Mohammed Aziz Khan (businessman)

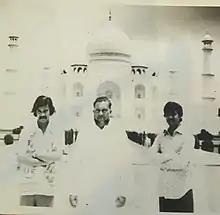
Khan with his first business partner Hazi Akbar Hossain

He started with trading chemicals in Chawk Bazar and Urdu Road in Old Dhaka. Later he expanded his business with support from renowned businessmen such as Anwar Hossain of Anwar Group and Din Mohammad of Phoenix Group. Khan received his early loans from state-owned Pubali Bank and Rupali Bank. He discovered the importance of establishing goodwill that allowed easy financial mobilization.